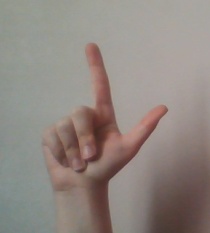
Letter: laam